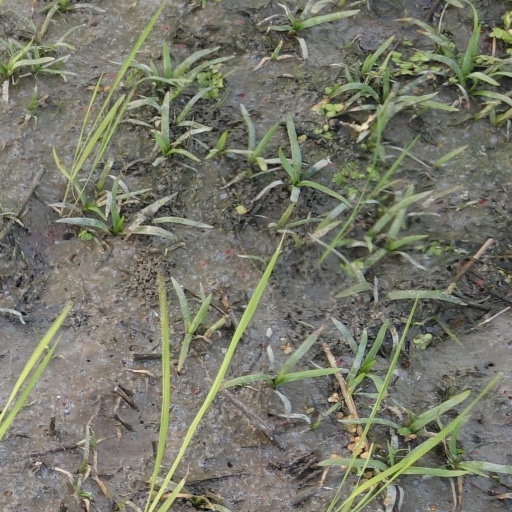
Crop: rice